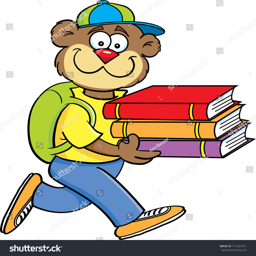
cartoon illustration of a teddy bear carrying books